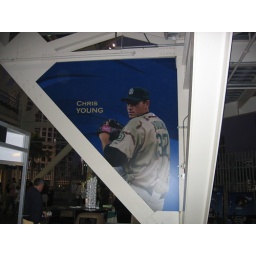
Pictures of Padres under the right field seats all feature the military jerseys